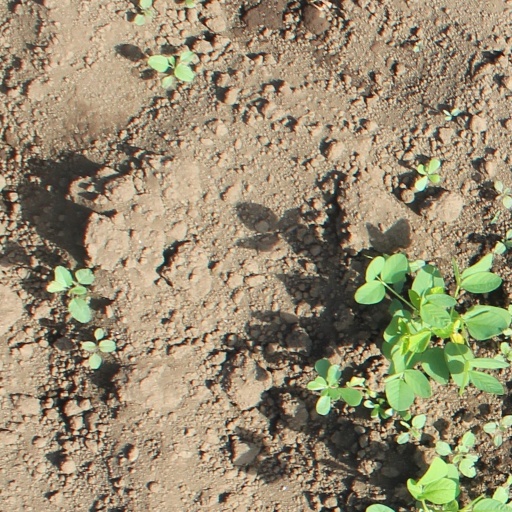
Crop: soybean